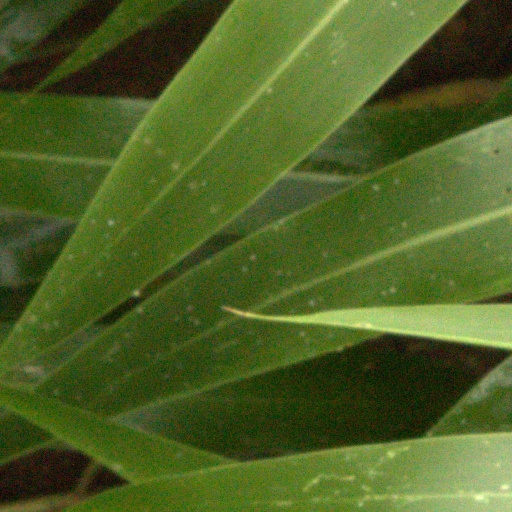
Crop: sorghum